Ahmed and Mohammed Hussain

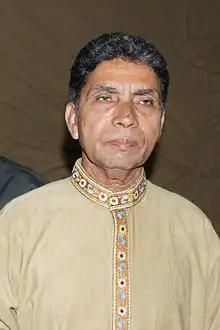
Ustad Ahmed Hussain – Ahmed and Mohammed Hussain -Indian Ghazal singers

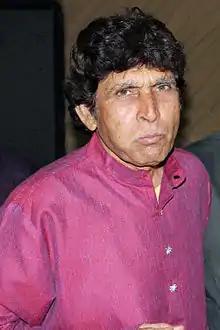
Ustad Mohammad Hussain – Ahmed and Mohammed Hussain -Indian Ghazal singers

Ahmed Hussain and Mohammed Hussain are ghazal singers from Jaipur, India. They are two brothers who sing classical ghazals and devotional music.